Son Yong-chan

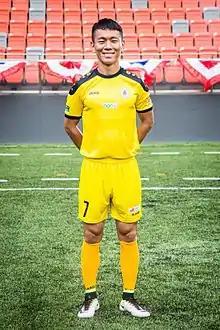
Son with Tampines Rovers in 2017

Son Yong-chan (born 15 April 1991) is a South Korean footballer who plays as a midfielder.